Ann Sabina

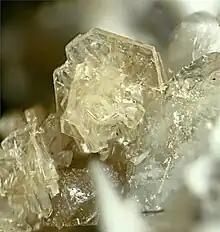
Sabinaite, a carbonate mineral named for Ann Sabina in 1980

As part of her research, Sabina and a student assistant visited the Francon quarry located in Montreal on July 19, 1966 in order to study and contribute information for the Ontario to Lac St. Jean Quebec guidebook (GSC Paper 67-51). Women were not allowed to use the quarry due to security and insurance reasons, so Sabina took liberty and paid a young man working in the quarry 5 dollars and asked that he bring her samples. In her research, she noticed some small, yellow crystals in the retrieved samples and upon further testing she discovered that the mineral was not contained within her X-ray powder diffraction database; thus she had discovered an entirely new mineral. Sabina named this new mineral Weloganite, named after the founder of the GSC, Sir William Logan. The local news later reported the discovery but Sabina was not initially appropriately credited with the discovery. Ann continued to frequent the quarry for research and quickly discovered four more previously unknown minerals. By the end of her examination of the Fracon quarry, Ann Sabina was recognized for collecting 9 of 10 new mineral specimens by 1990: Weloganite, Dresserite, Hydrodresserite, Strontiodresserite, Sabinaite, Franconite, Doyleite, Hochelagaite, Montroyalite and Voggite. In 1980, the mineral Sabinaite, was named in her honor.